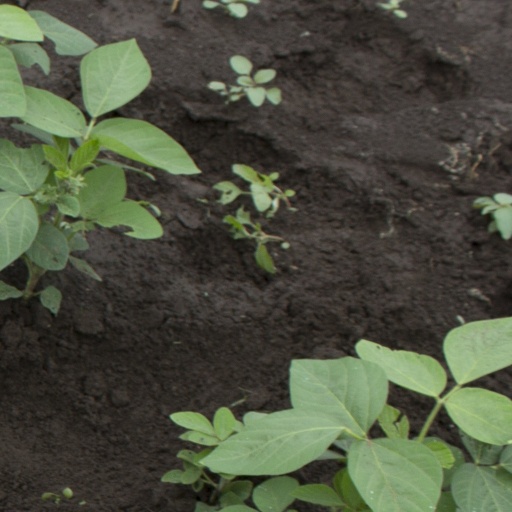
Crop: soybean